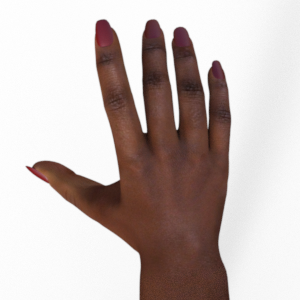
Label: paper